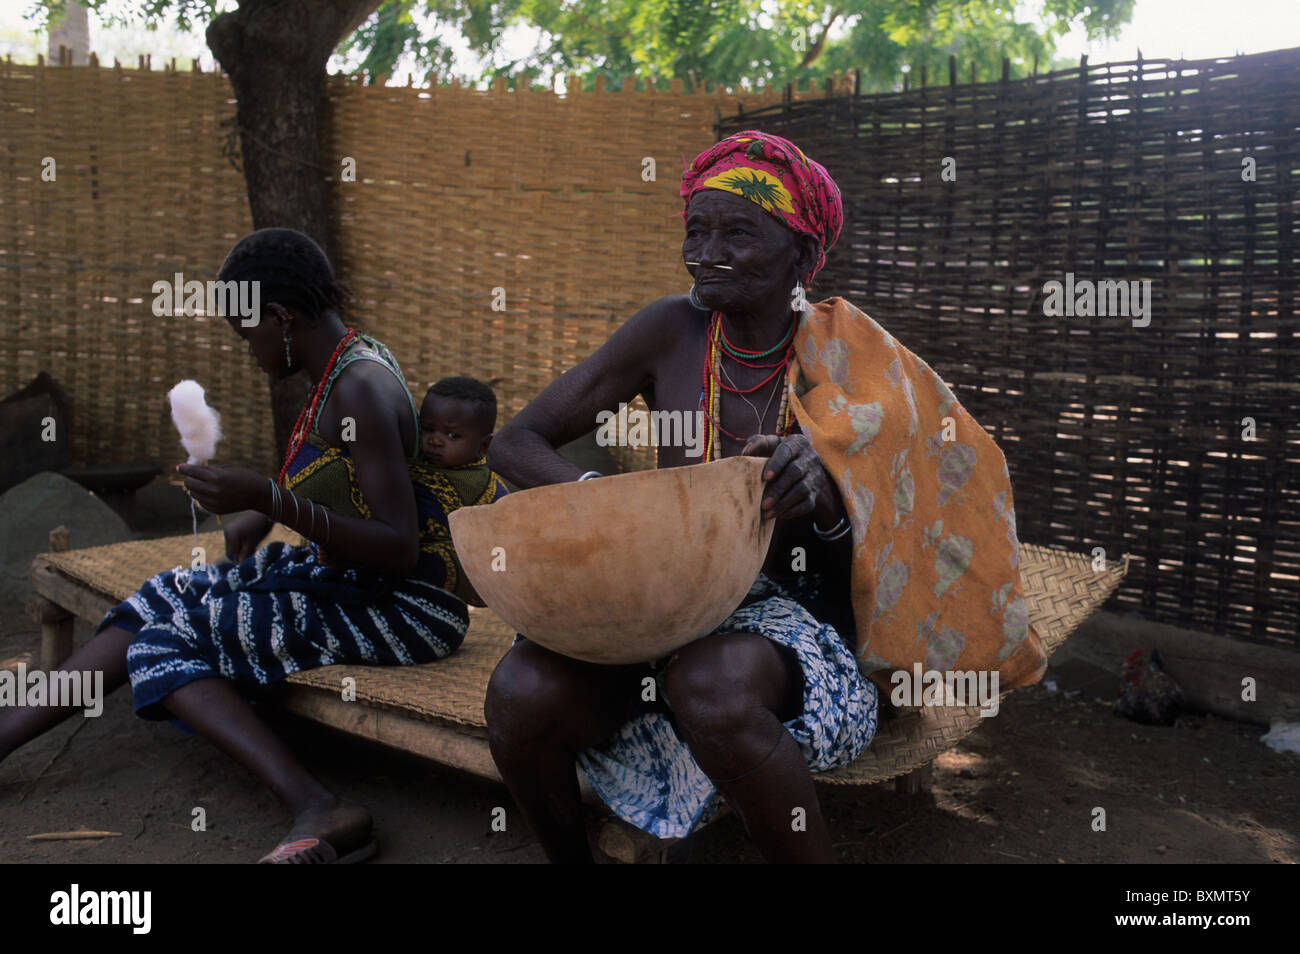
Kii ab màgget bu yor leket am benn bant bu nekk ci bakkanam mu am jigéen ju toog ci wetam boot doom, yor... Am lu mu yor ci loxoom.